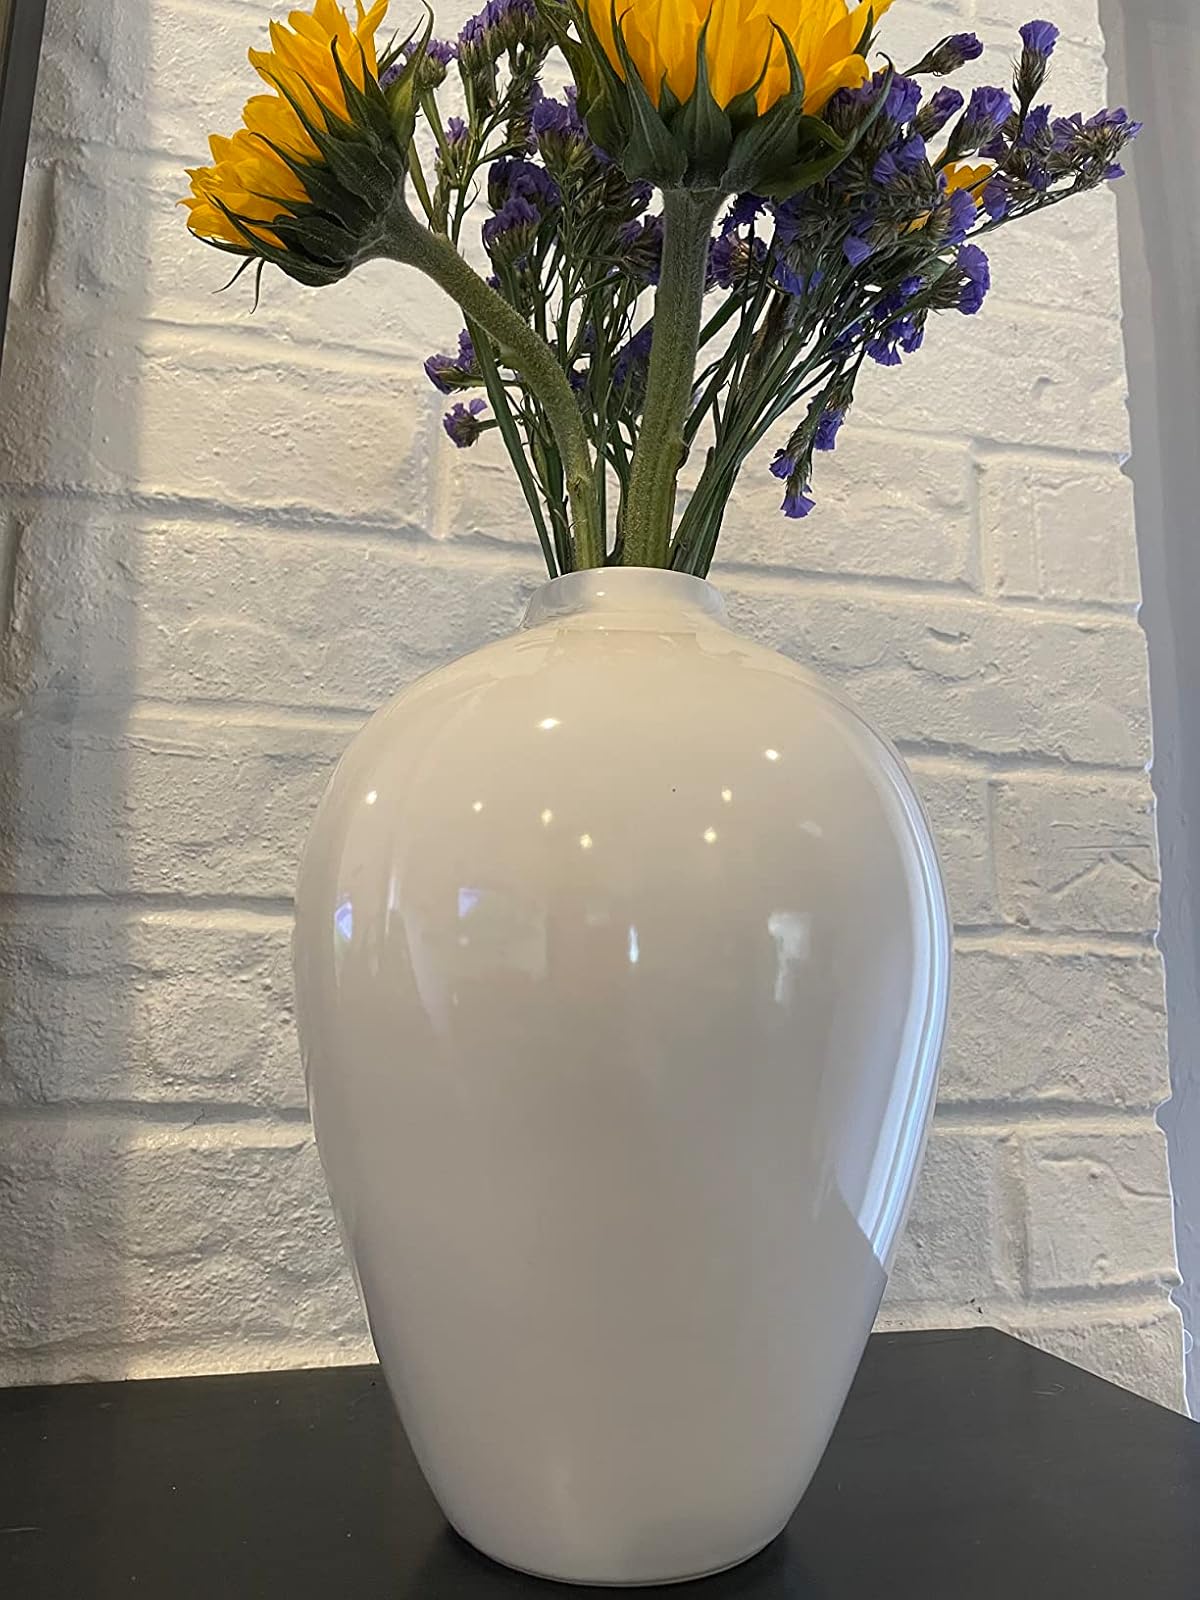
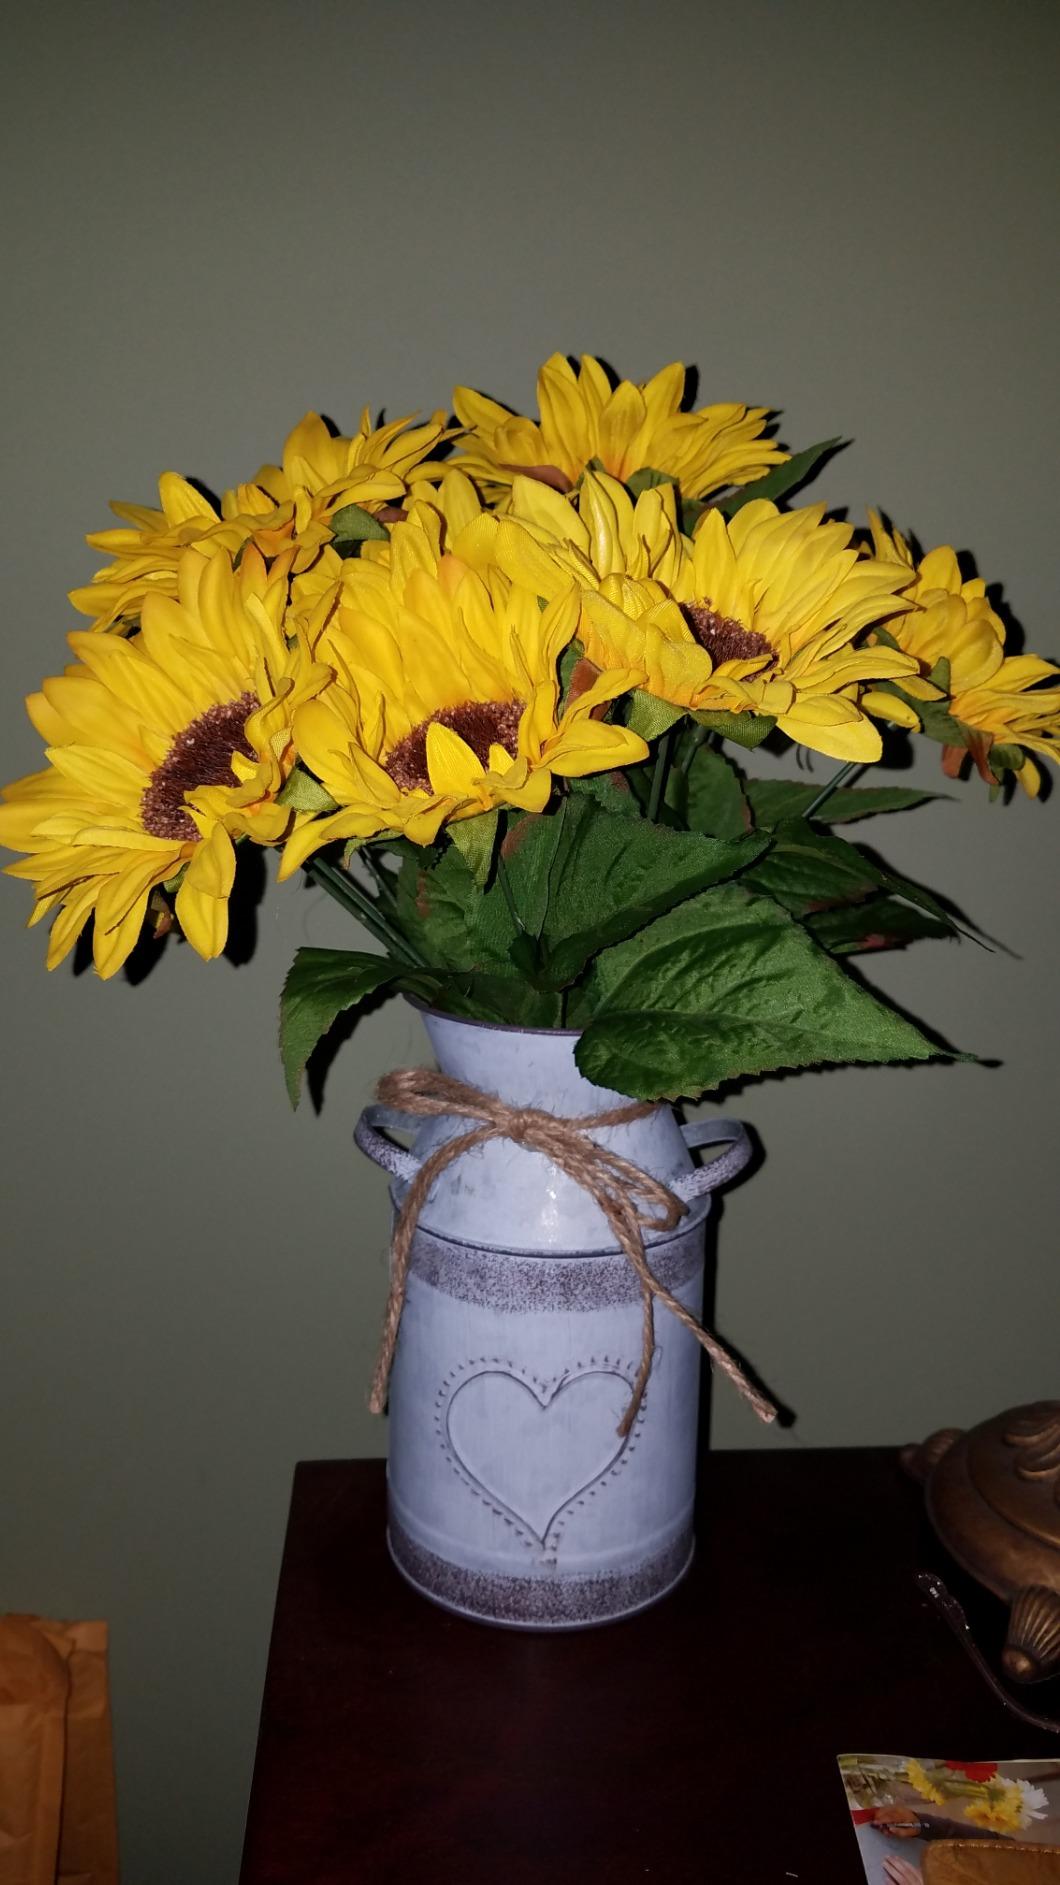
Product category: vase
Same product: no